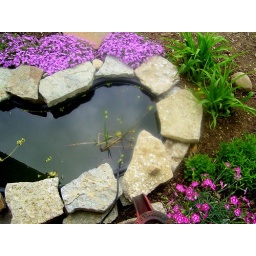
my son &amp;amp; I where outside &amp;amp; spotted a frog in our pond!